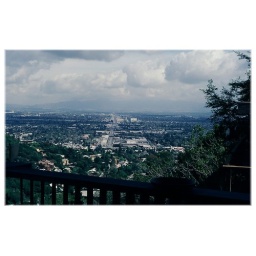
april 1982.  looking at van nuys from a canyon in sherman oaks.